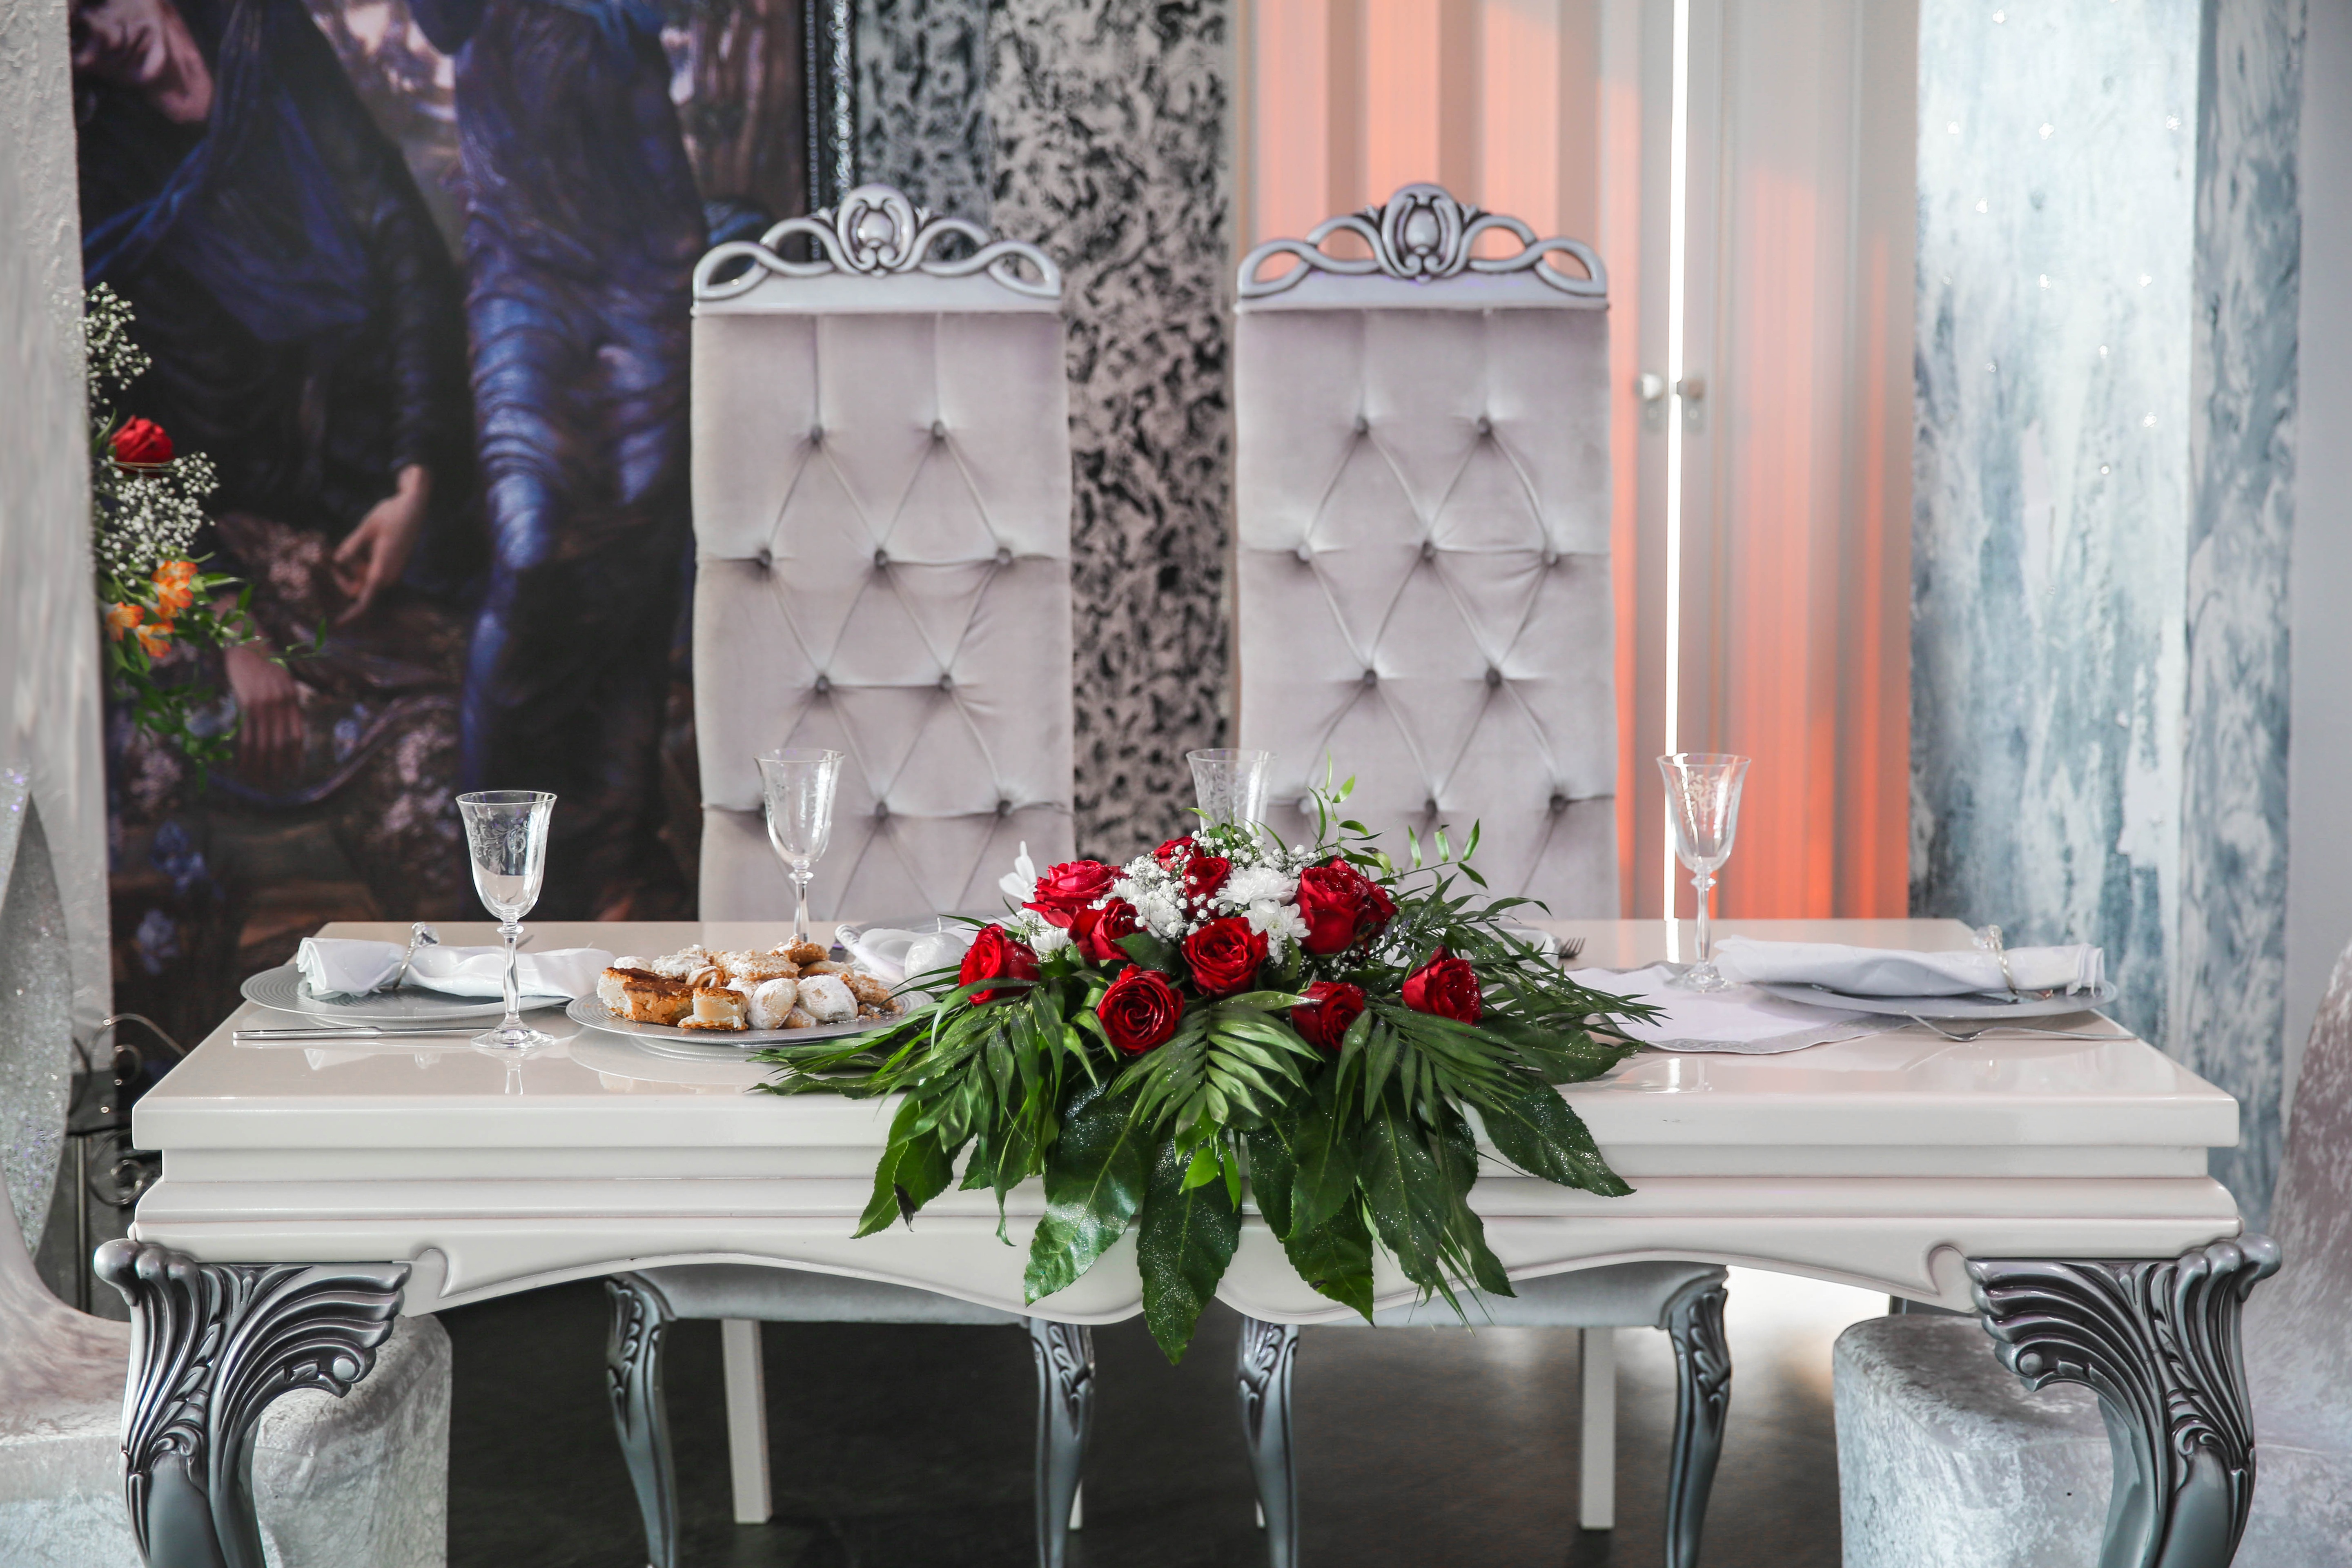
flower, window, home, decoration, room, wedding, interior design, ceremony, floristry